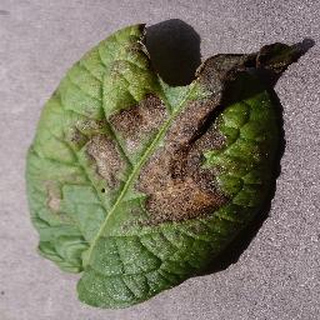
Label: potato_late_blight